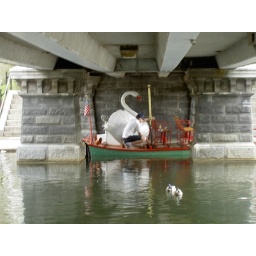
working on the swan boats in Boston Commons.